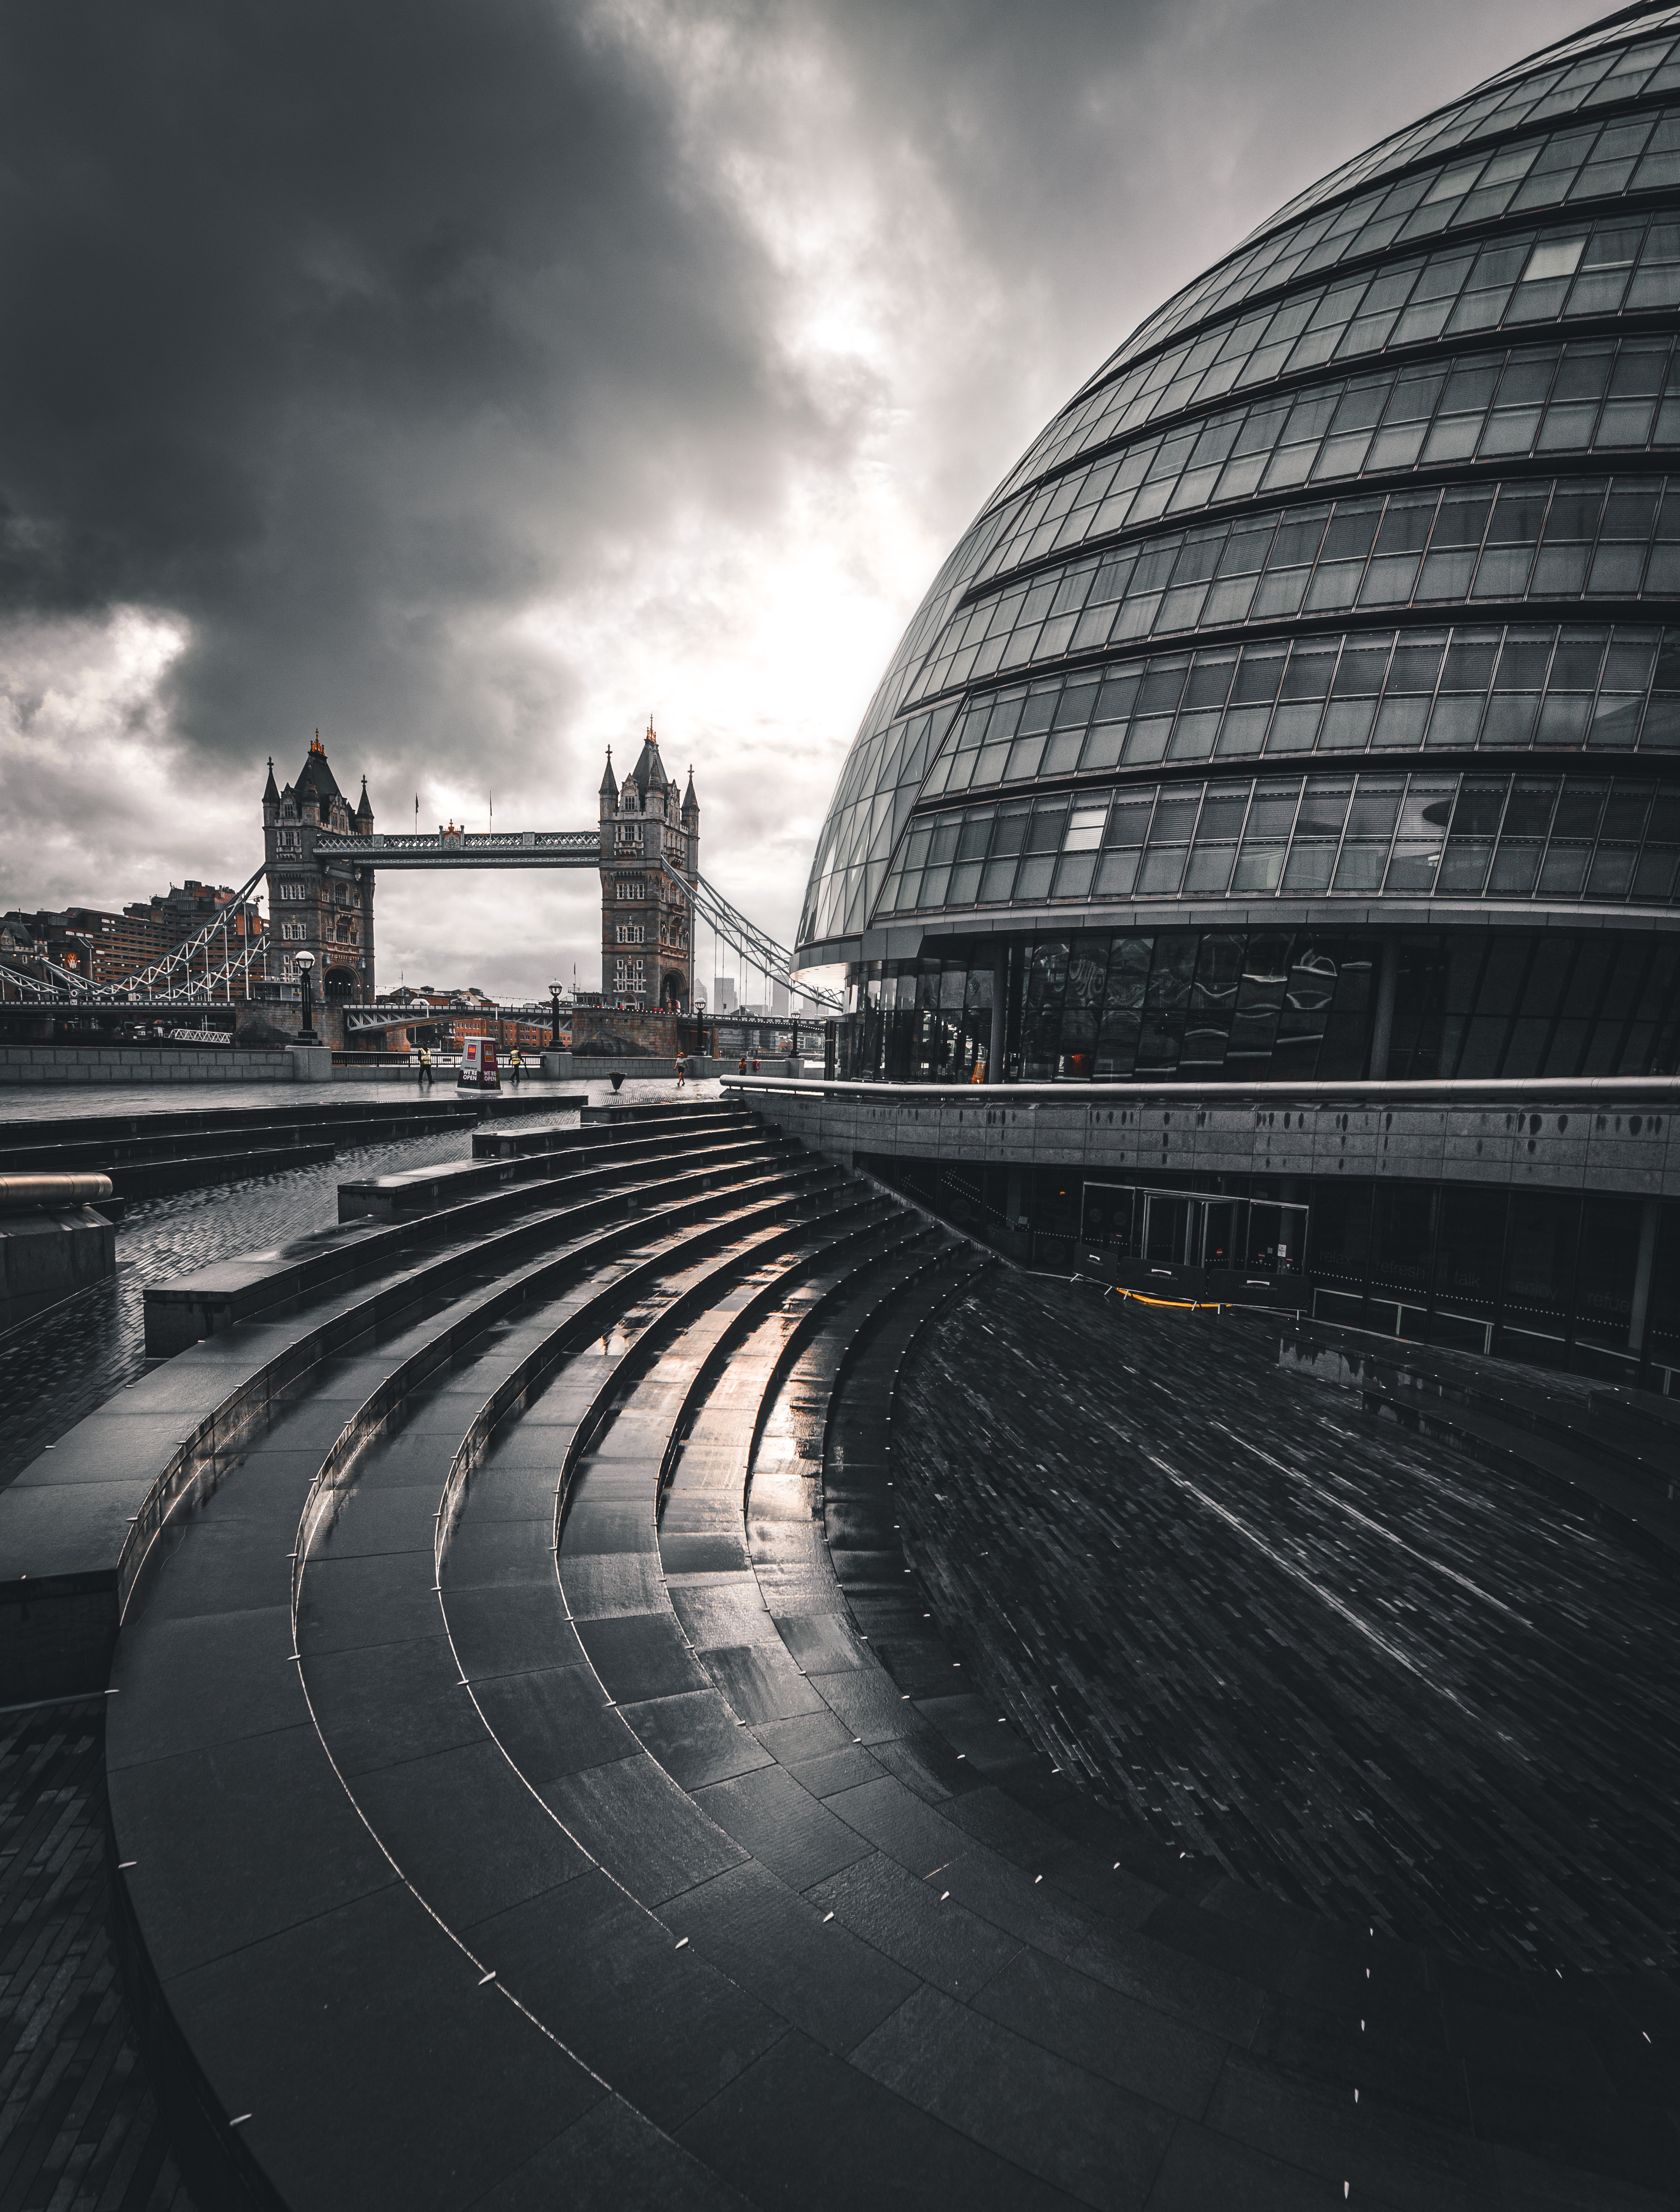
architecture, urban area, landmark, metropolitan area, metropolis, monochrome, cityscape, symmetry, monochrome photography, track, meteorological phenomenon, dome, headquarters, stock photography